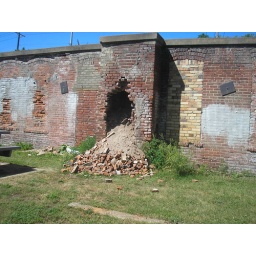
mason shoe wall near duncan creek